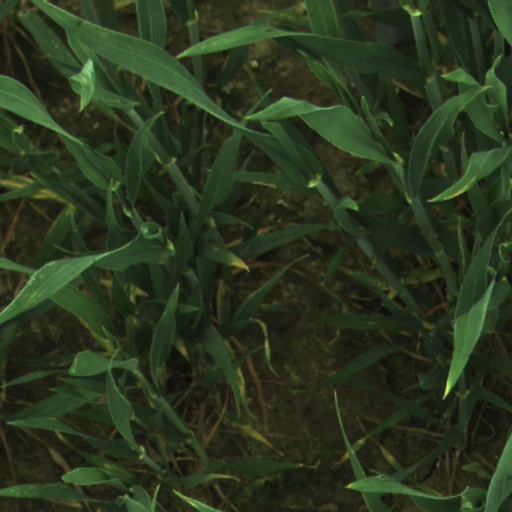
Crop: wheat